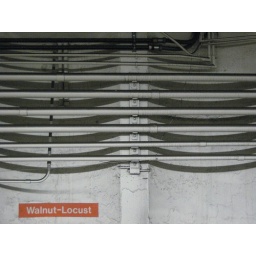
i've always liked how the dust and yuck on the pipes is such high contrast against the white wall of the station.